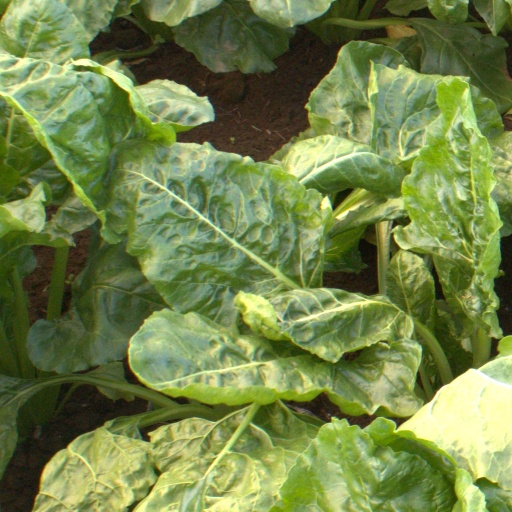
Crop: sugar beet